Hino Ranger

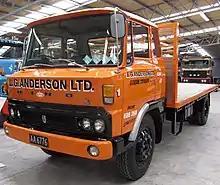
Hino KL340

The Hino Ranger KL was introduced in Japan in 1969. The Ranger also served as a replacement for the Toyota Massy Dyna which was discontinued in 1979. In Australia, it was sold as the Toyota KL300. The Ranger KL-series was offered as the short wheelbase KL300, medium wheelbase KL340 and KL350, as well as the long wheelbase KL360 and KL380. The Ranger line-up further spawned into KB, KR, KQ, and other models. Engines offered were the 4.5 liter DQ100 and 5.0 liter EC100.